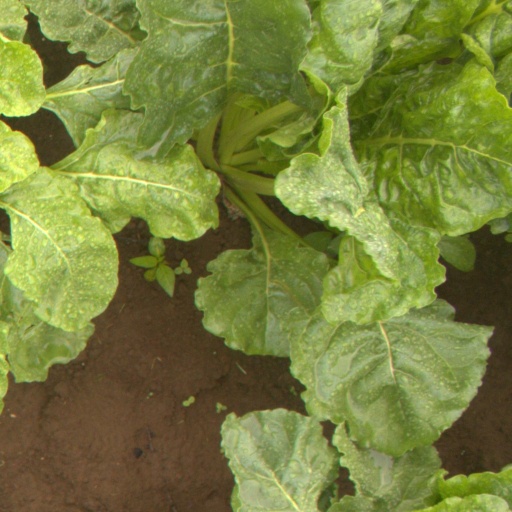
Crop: sugar beet